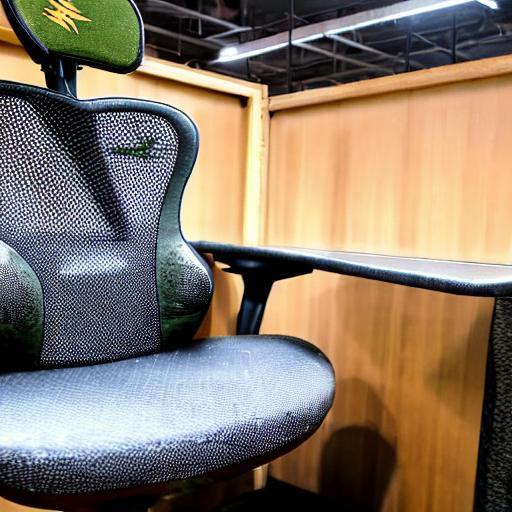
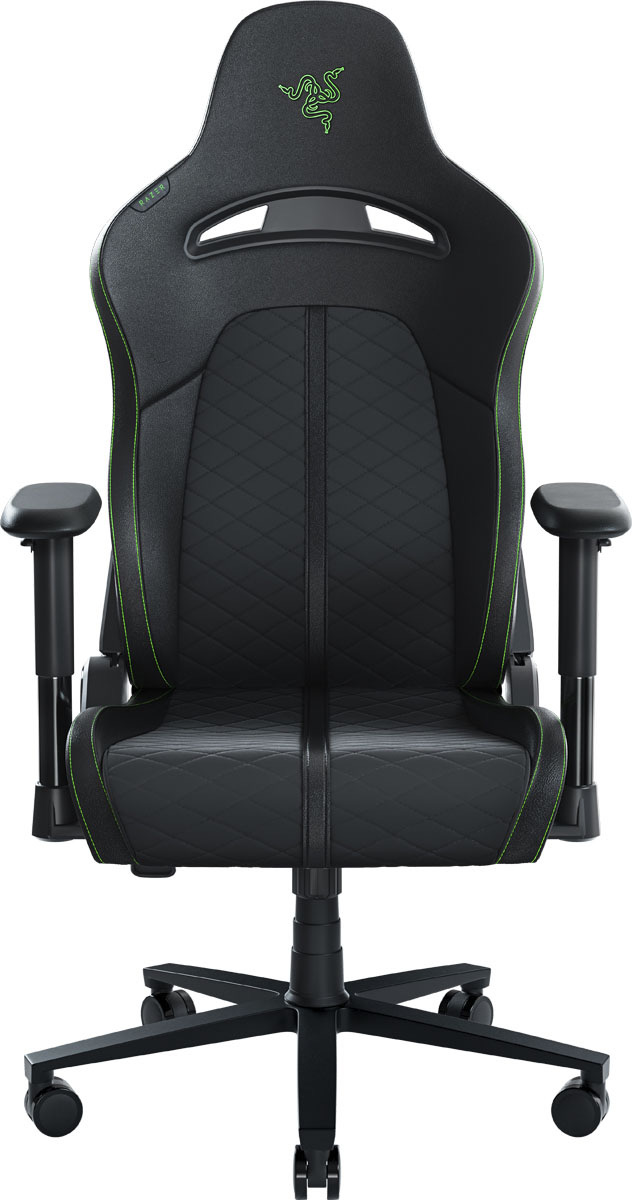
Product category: items_chair
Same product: no